AEG D.I

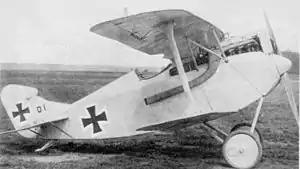
The first prototype of the D.I fighter

The AEG D.I was a prototype biplane fighter built by the (AEG) during the First World War for the Imperial German Army's Imperial German Air Service. Three prototypes were ordered in 1917, but after the first two were involved in fatal crashes, development was cancelled. A triplane version was built as the Dr.I.